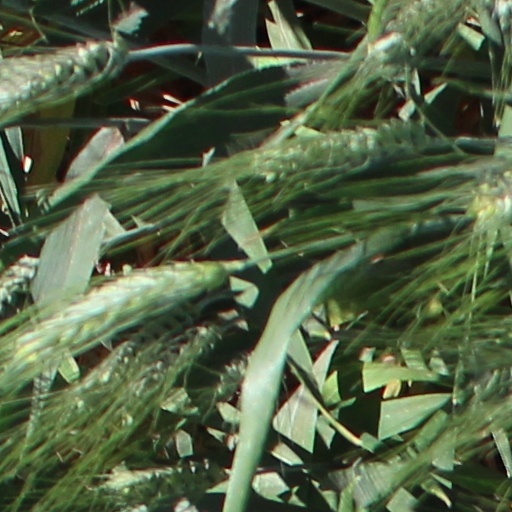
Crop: wheat